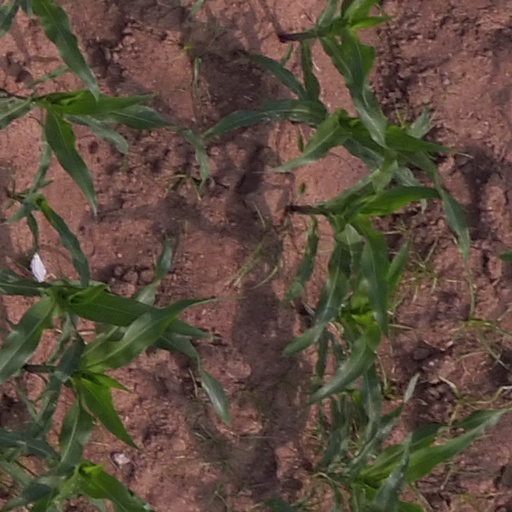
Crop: maize; corn